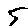
Label: 5